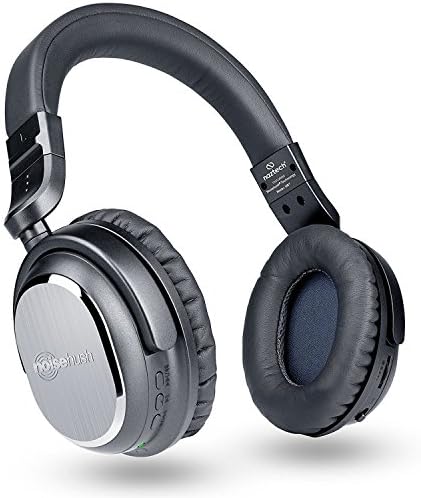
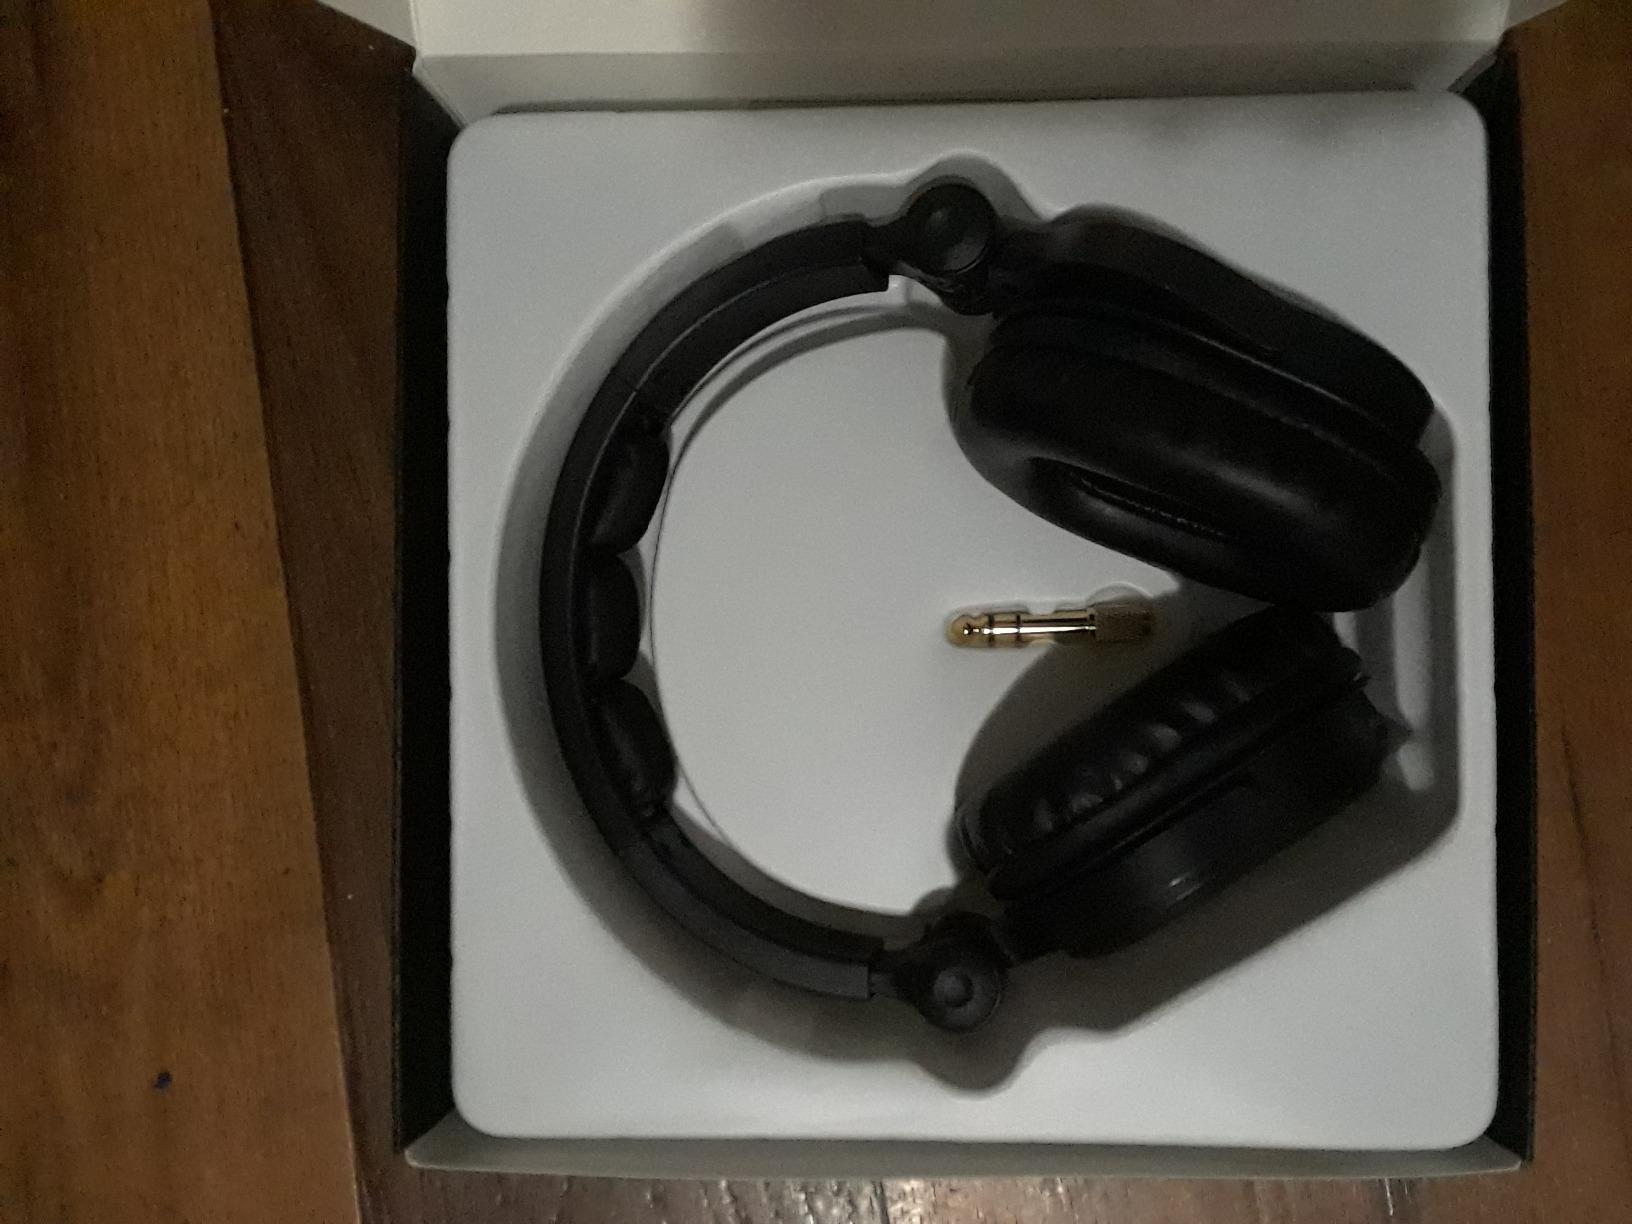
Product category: headphones
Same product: no